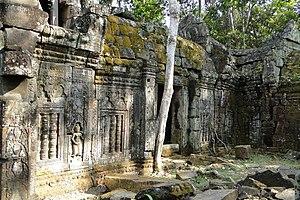
Le Ta Nei est un site du XIIᵉ siècle situé près d'Angkor. Il se trouve à 800 m au nord du Ta Keo et fut construit par Jayavarman VII.